Bhuvana Oru Kelvi Kuri

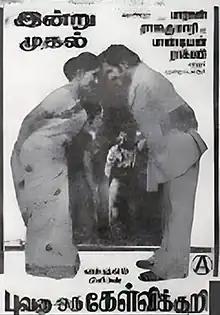
Theatrical release poster

Bhuvana Oru Kelvi Kuri is a 1977 Indian Tamil-language drama film directed by S. P. Muthuraman and written by Panchu Arunachalam. It is based on the novel of the same name by Maharishi. The film stars Sivakumar, Rajinikanth and Sumithra. It focuses on two friends with conflicting characters and their conflicting lives.